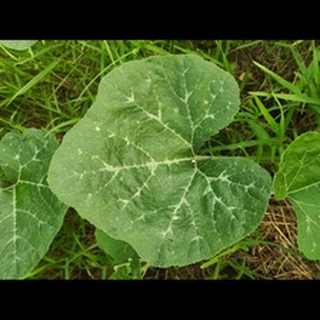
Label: pumpkin_bacterial_leaf_spot